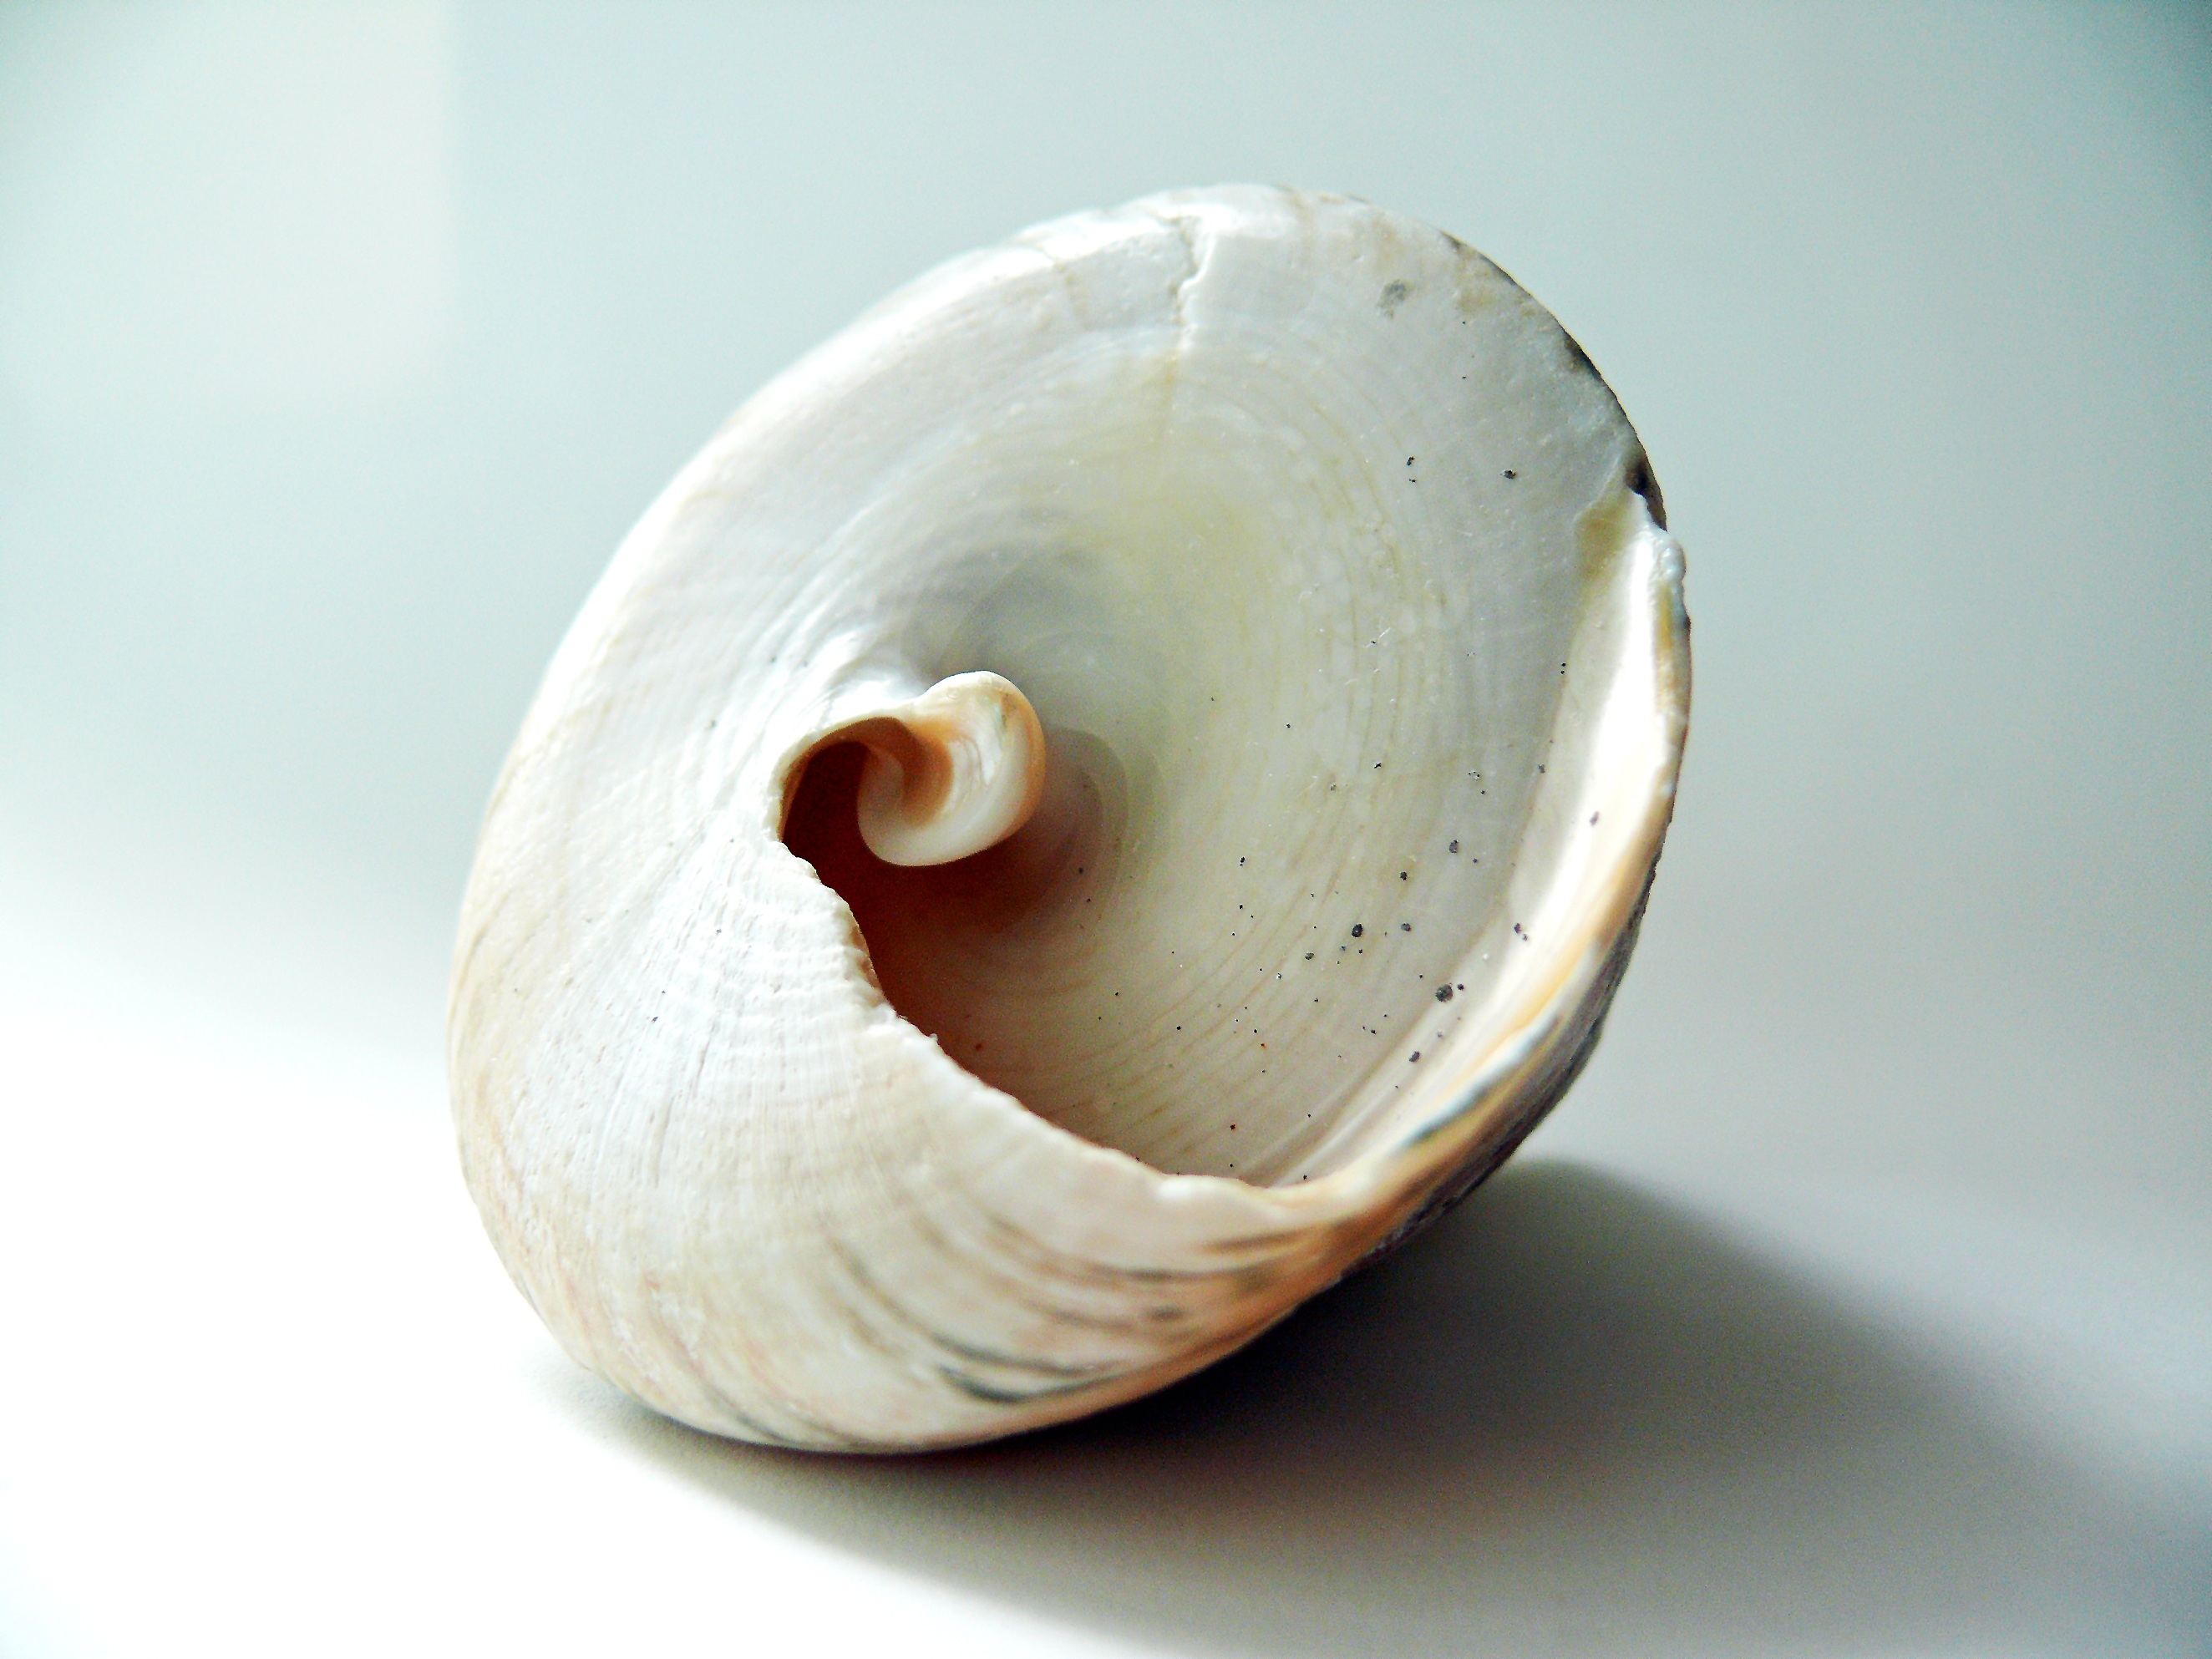
hand, sea, food, ceramic, material, shell, invertebrate, seashell, lime, conch, close up, jewellery, snail, porcelain, snails and slugs, nautilida